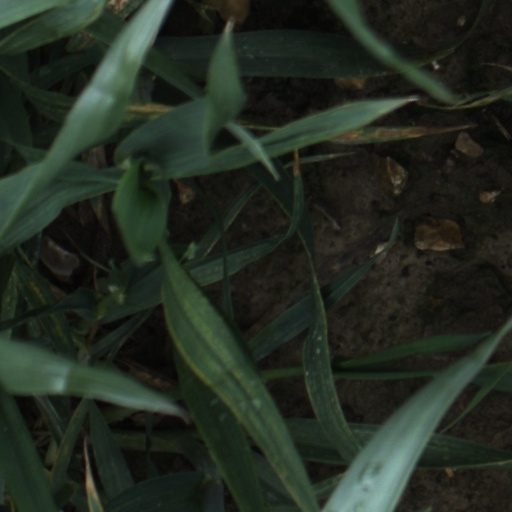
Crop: wheat